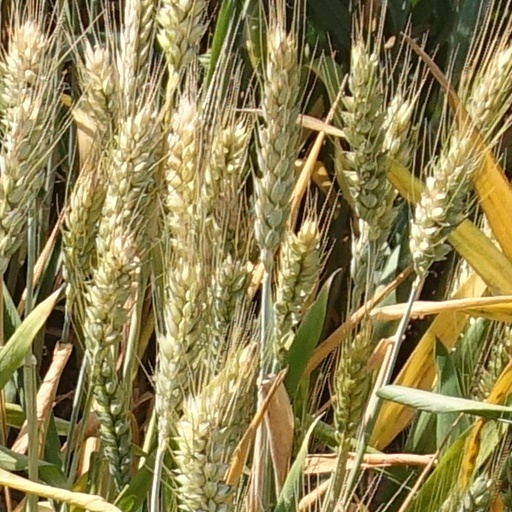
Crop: wheat